Anglo-Russian invasion of Holland

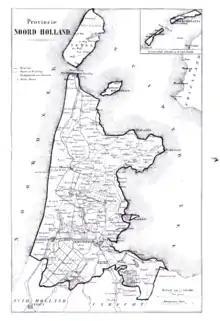
19th century map of North Holland

From the outset, the joint expedition that was now planned should not be a purely military affair. Pitt assumed that, like the Italian and Swiss populations, the Dutch would enthusiastically support the invasion against the French. According to the British historian Simon Schama: "Once the Orange standard had been raised, he seems to have believed that the Batavian army would go over to the forces of the Coalition to the last man and that its Republic would collapse under the barest pressure." Ultimately, these expectations were disappointed.